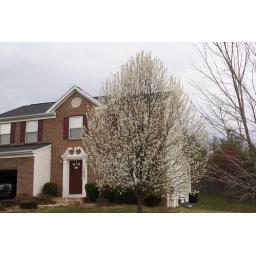
This young tree in front of our house announces the arrival of Spring!